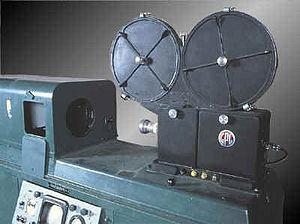
Le kinéscope est un dispositif permettant d'enregistrer sur une pellicule film l'image qui apparaît sur un moniteur vidéo.